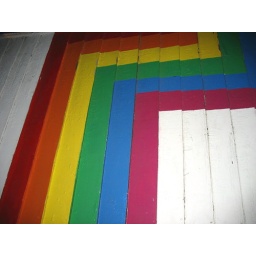
painted on the building of merlin's bar in binghamton, ny.